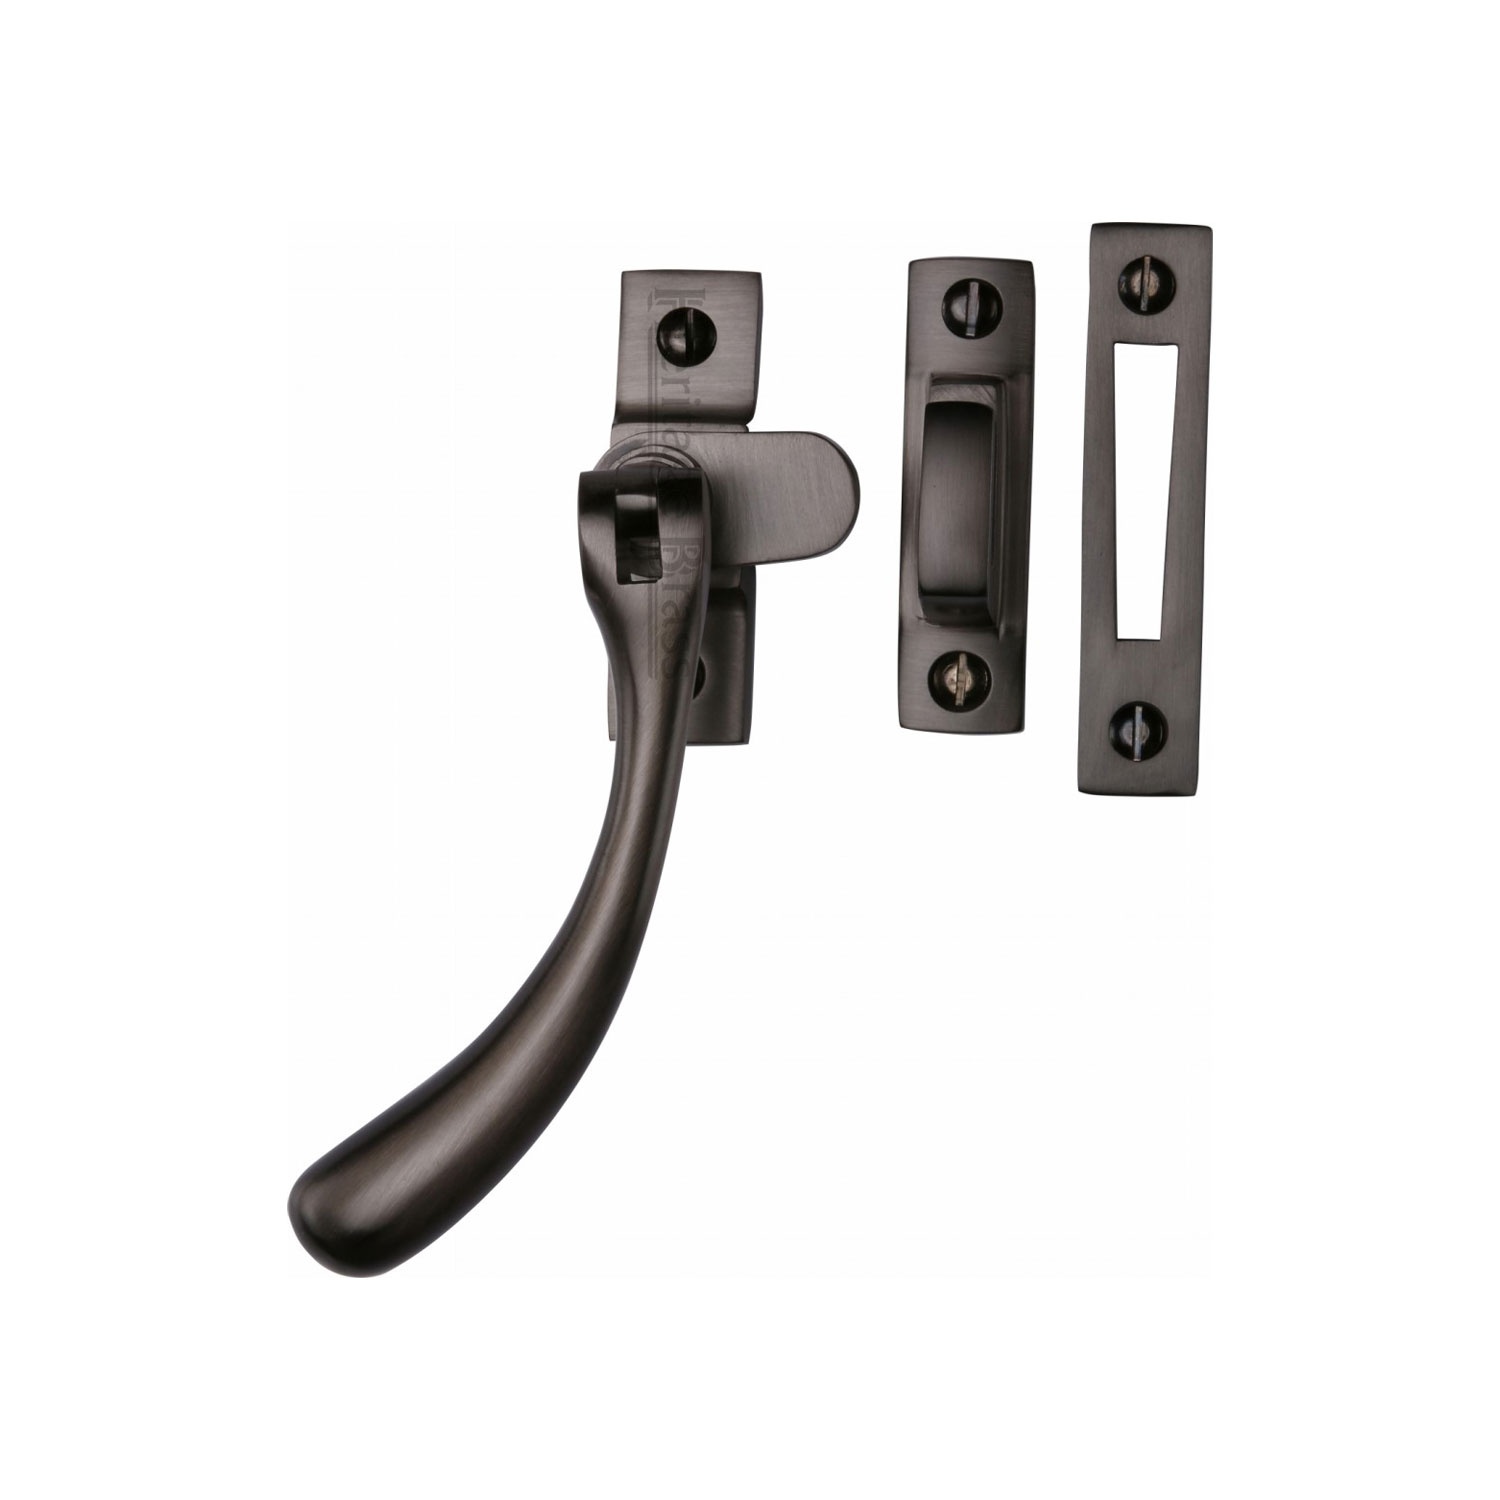
Heritage BrassLockable Casement Window Fastener Ball Weather Stripped Design Matt Bronze&nbsp;finish
 - V1008L MP/HP-MB
Heritage BrassLockable Casement Window Fastener Ball Weather Stripped Design Matt Bronze finish - V1008L MP/HP-MB Finish - Matt Bronze Material : Solid Brass Backplate Width : 18mm Projection : 42mm Length : 126mm Box Contains 1 x Casement Fastener All fixing screws and fasteners This is not a security lock This pivoted handle is suitable for both LH and RH openings Suitable for Weather Stripped Windows
Brand: Heritage Brass
Category: Hardware > Building Materials > Weather Stripping & Weatherization Supplies > V Strips